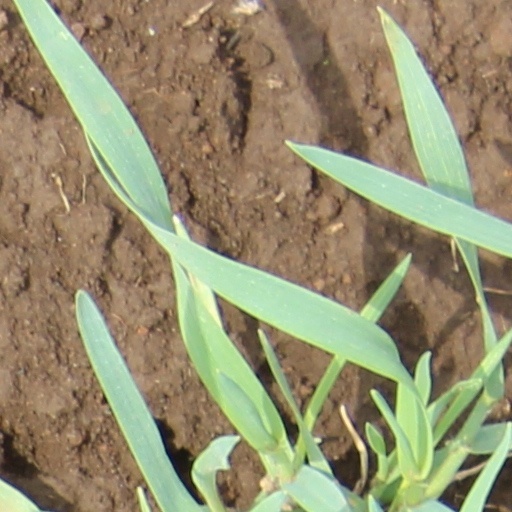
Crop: wheat